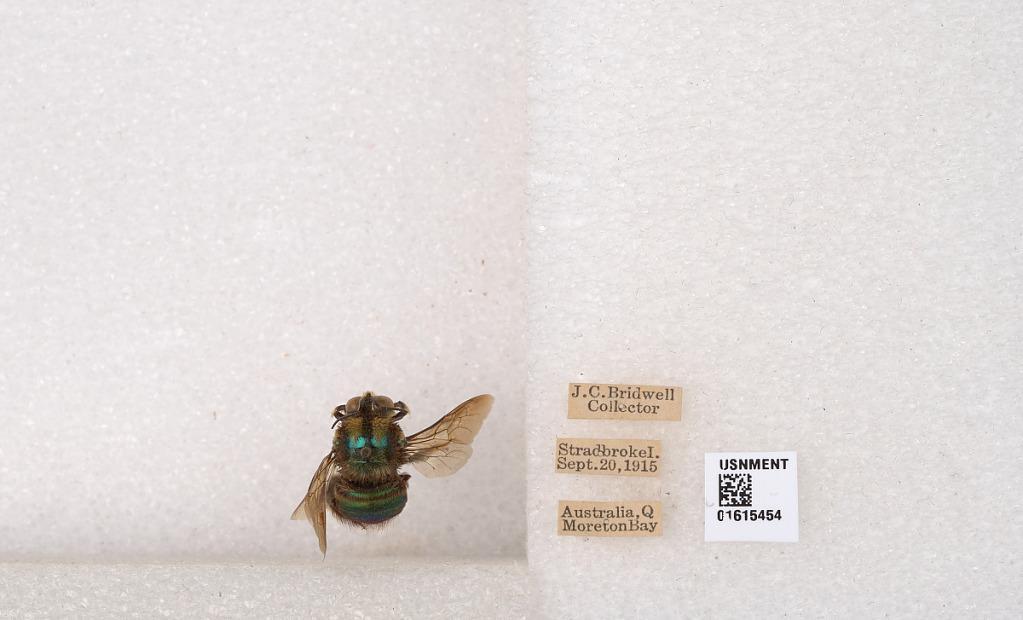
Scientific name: Xylocopa (Lestis) bombylans (Fabricius)
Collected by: J. Bridwell
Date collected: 1915-9-20
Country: Australia
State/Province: Queensland
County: Redland
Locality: Stradbroke Island, Moreton Bay
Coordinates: -27.4731, 153.42